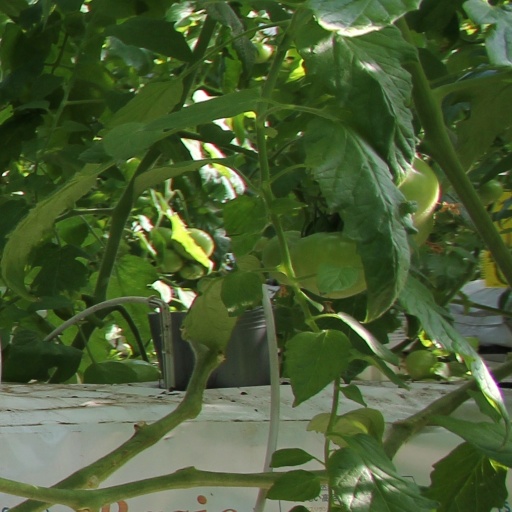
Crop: tomato